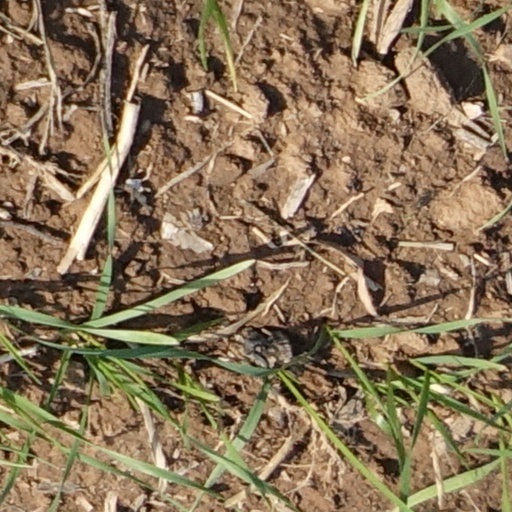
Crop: wheat